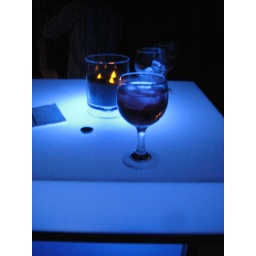
I was memorized by these blue litted tables